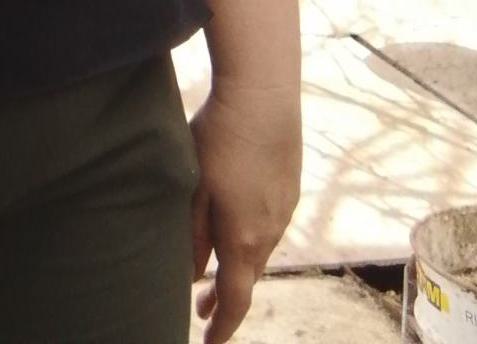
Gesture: no_gesture